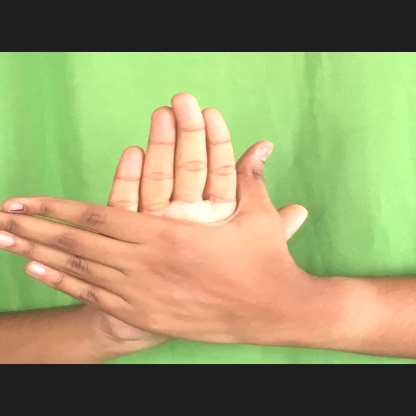
Mudra: Chakra